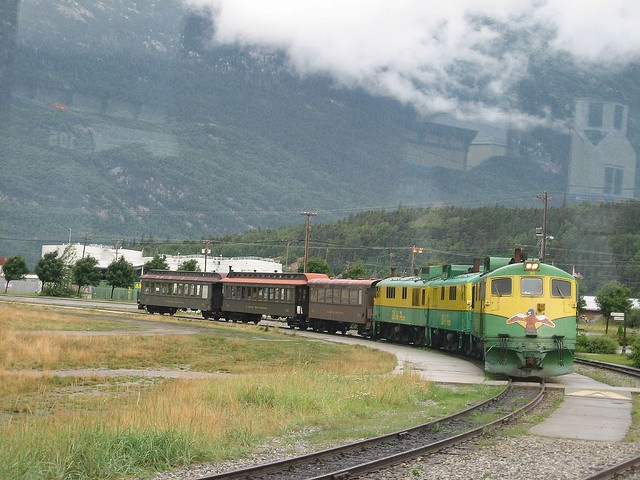
The passenger train has two different colored halves.
A train riding on rails in a mountainous region
a train on a track with a mountain in the background
A train runs down the tracks in a small town
A train pulls passengers though a scenic mountain valley.